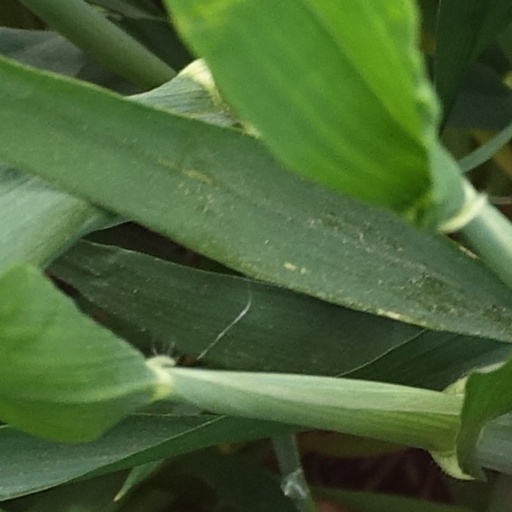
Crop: wheat